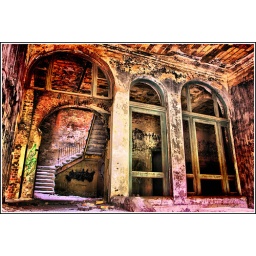
that pavilion was destroyed in WWII. the roof is overgrown with plants and trees. beelitz-heilstaetten, germany.